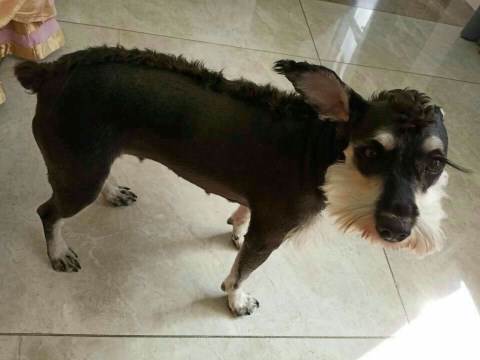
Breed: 2342-n000102-miniature_schnauzer